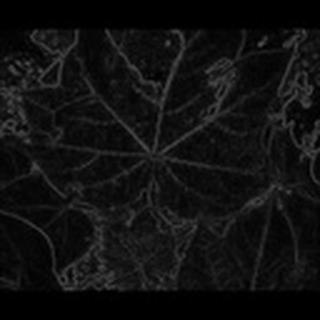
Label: healthy_cotton